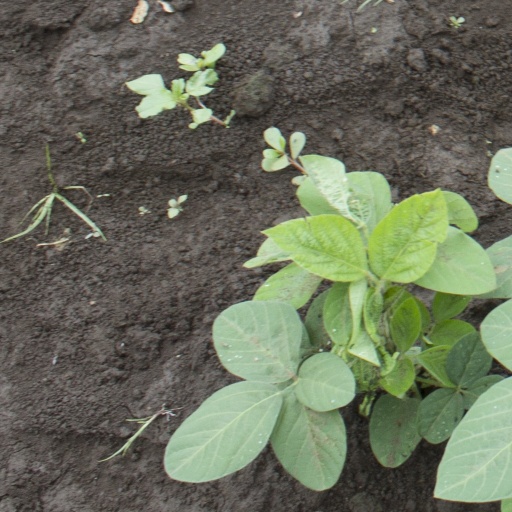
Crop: soybean